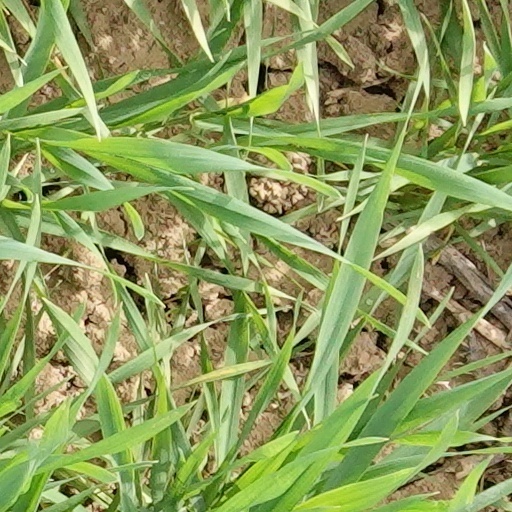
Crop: wheat